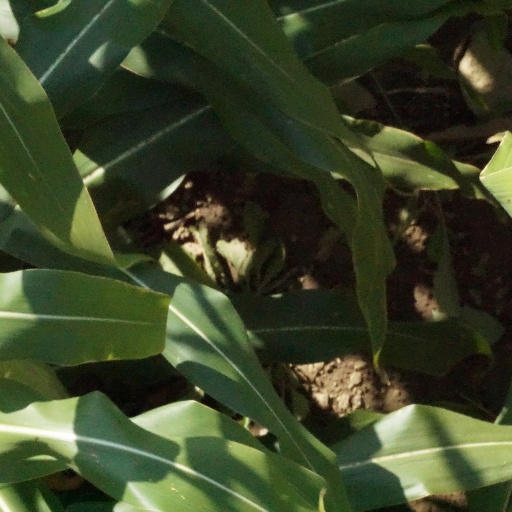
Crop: maize; corn